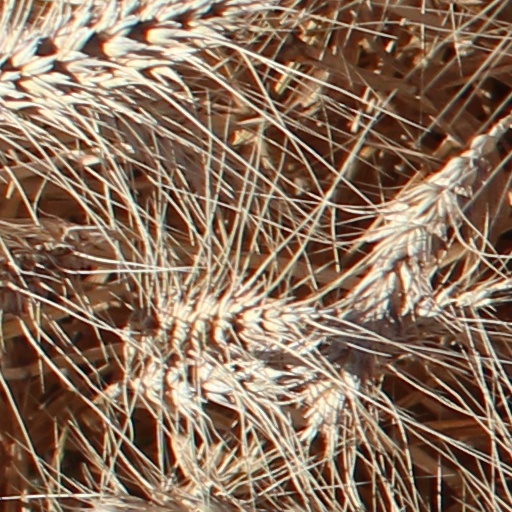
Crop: wheat